Len Graham (singer)

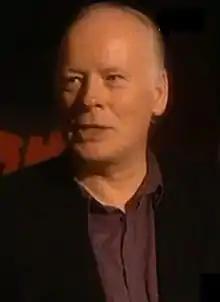
Len Graham singing in Armagh for TG4

Len Graham (born 1944) is a Northern Irish traditional singer and song collector from County Antrim, Northern Ireland. He is a leading authority on Folk music in Ireland.